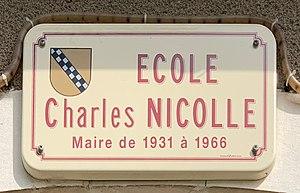
Panneau école Charles Nicolle à Sougères-en-Puisaye (avril 2019).
Sougères-en-Puisaye est une commune française située dans le département de l'Yonne en région Bourgogne-Franche-Comté ; malgré son toponyme, ses paysages semblent plutôt l'associer à la région naturelle de la Forterre.